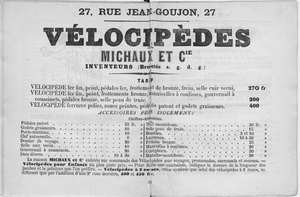
Pierre Michaux, né le 25 juin 1813 à Bar-le-Duc, mort en 1883 à Paris Bicêtre, est un artisan serrurier et charron français. Il créa et développa la fabrication des vélocipèdes à pédales en ajoutant une manivelle à la roue avant d'une draisienne, et inventant ainsi la pédale. Cet ingénieur inventeur occupe, à ce titre, avec son fils Ernest, une place unique dans l'histoire de la bicyclette.
La Compagnie parisienne des vélocipèdes fondée en 1867 fut la première à vendre en série un ancêtre des bicyclettes, le vélocipède à pédales. Fondée par Pierre Michaux, Aimé Olivier de Sanderval et son frère André, inventeurs de la roue à moyeux suspendus, la société a lancé la toute première usine de vélocipèdes améliorés. Pendant ses dix premiers mois d'existence, elle s'appelle "Michaux et Cie". Après six années d'activité, pénalisées par la guerre de 1870 et la crise bancaire de mai 1873, elle est dissoute en 1874.